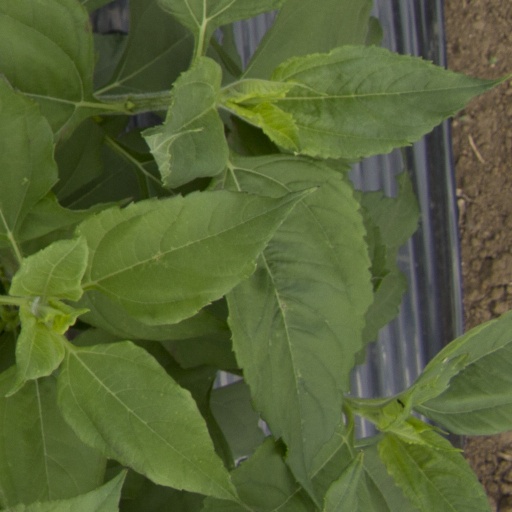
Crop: Jerusalem artichoke